Nigel Kneale

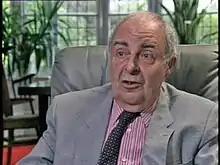
Kneale in 1990, discussing his career on BBC Two's "The Late Show"

Thomas Nigel Kneale (18 April 1922 – 29 October 2006) was a Manx screenwriter and author, whose career spanned more than 50 years, between 1946 and 1997. Predominantly a writer of thrillers that used science-fiction and horror elements, he was best known for creating the fictional scientist Professor Bernard Quatermass. He has been described as "one of the most influential writers of the 20th century", and as "having invented popular TV".